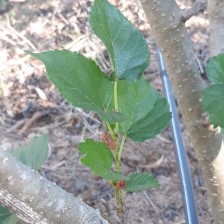
Variety: ChiangMai60